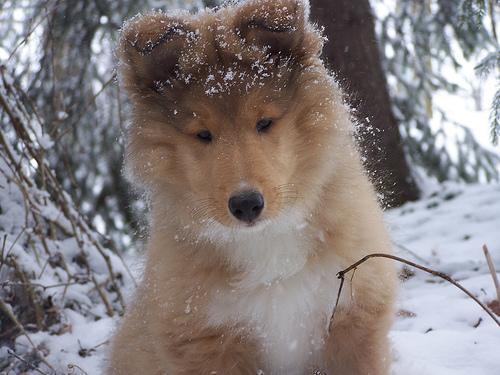
collie